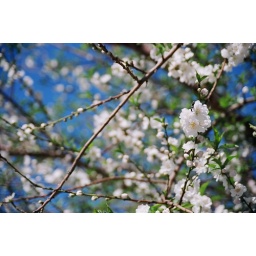
I love the blue sky in the background.